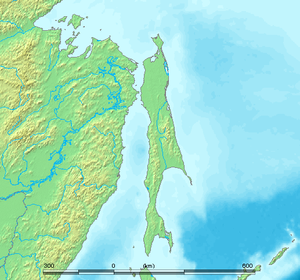
De 1264 à 1308, l’Empire mongol multiplie les incursions dans l’île de Sakhaline, située au large de la côte est de la Sibérie, pour aider ses alliés Nivkhes contre les Aïnous, qui s’étendent vers le nord depuis Hokkaido. Les Aïnous opposent une résistance tenace, allant même jusqu'à lancer une contre-attaque sur les positions mongoles du continent à travers le détroit de Tatarie en 1297, avant de capituler devant la dynastie mongole Yuan en 1308.
Le détroit de Tatarie ou de Tartarie ou Manche de Tatarie, est un détroit dans l'océan Pacifique qui sépare l'île russe de Sakhaline du reste du continent asiatique.
Sakhaline est une île russe située dans le nord-ouest de l'océan Pacifique, au large de la Sibérie, à environ 6 100 km de Moscou. Si l'on voyage par train la distance totale parcourue depuis Moscou jusqu'à Ioujno-Sakhalinsk sera de 9 342 km, dont 8 769 km par voie ferrée de Moscou à Vanino.